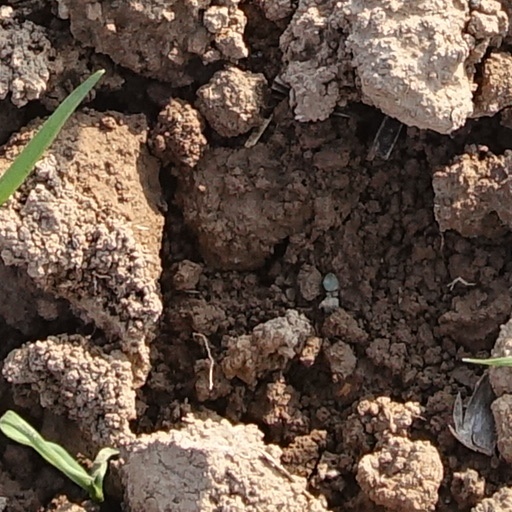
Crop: wheat